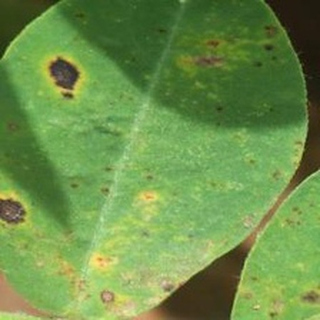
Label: groundnut_early_leaf_spot